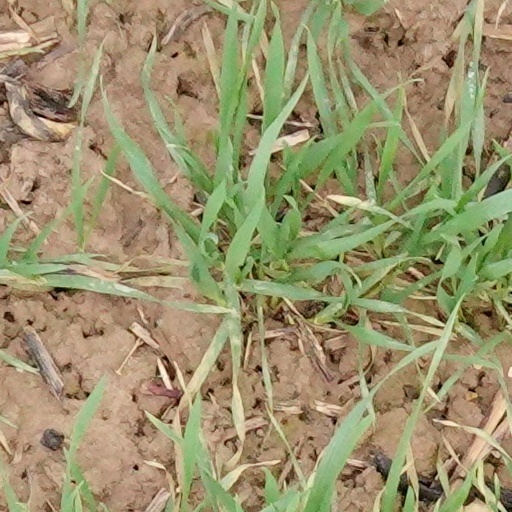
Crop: wheat